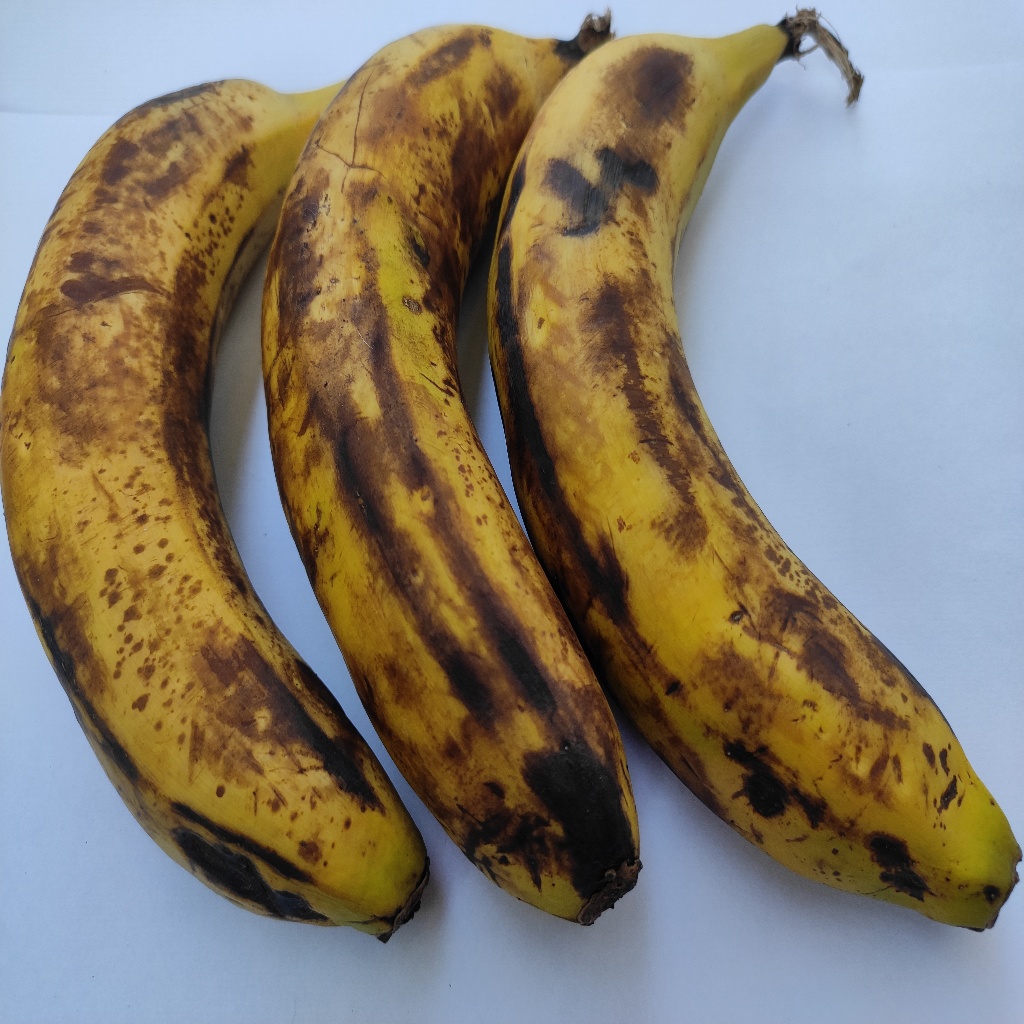
Crop: banana
Quality class: Defect